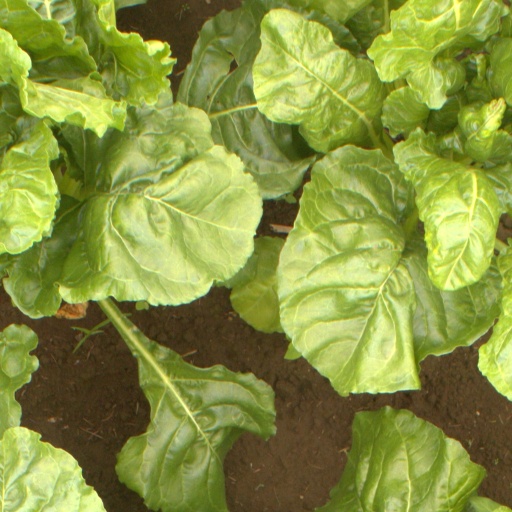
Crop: sugar beet